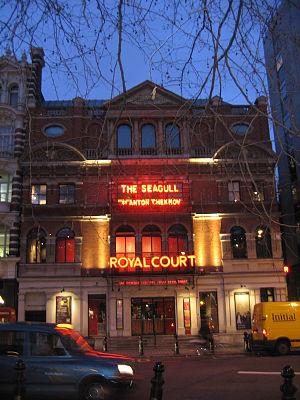
Le Royal Court Theatre est un théâtre sans but lucratif londonien, dans le quartier de Chelsea.